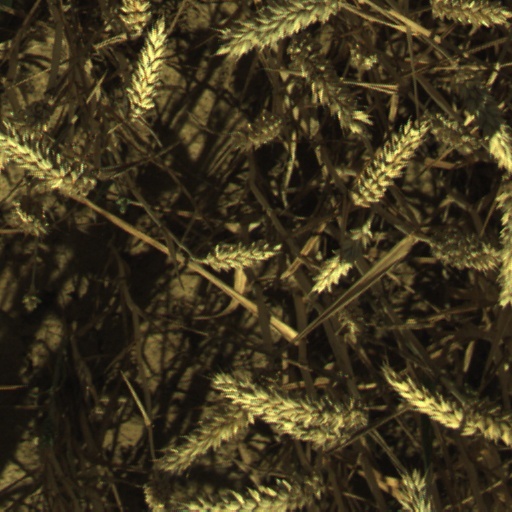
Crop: wheat